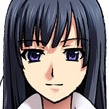
Portrait style: Anime Portrait